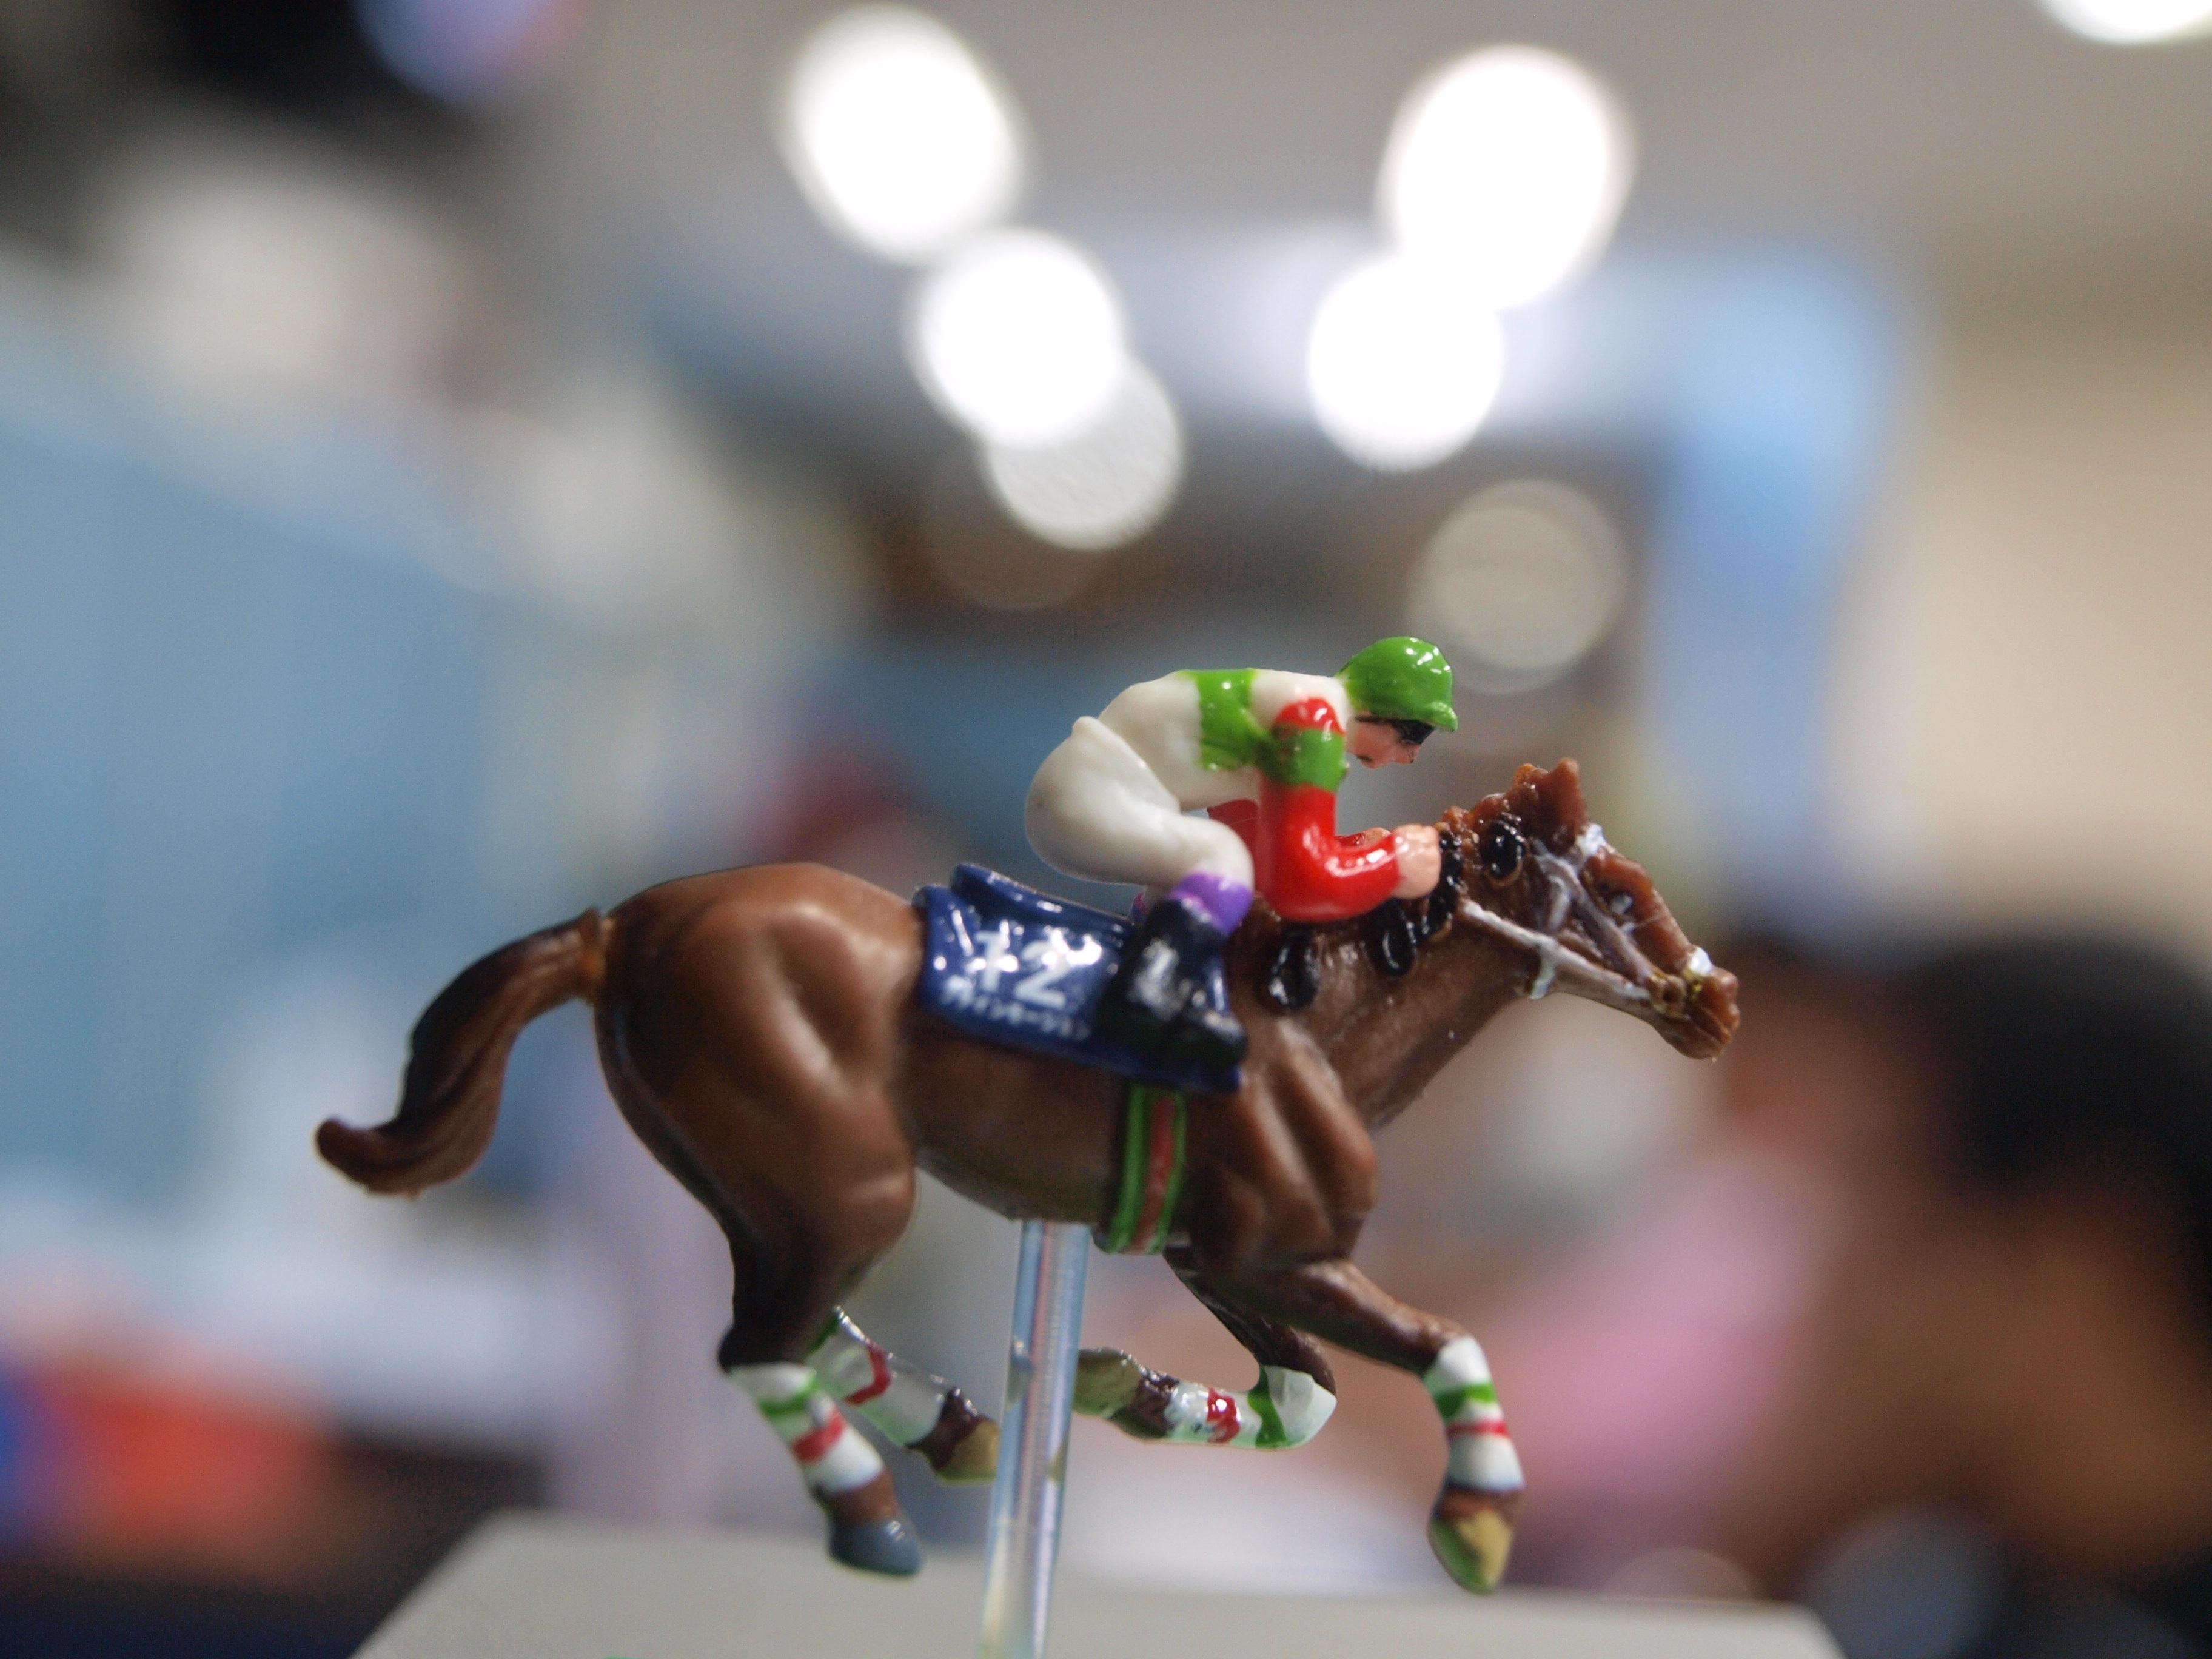
bokeh, play, horse, speed, toy, miniature, race, sports, racing, jockey, horseman, horse racing, animal sports, equestrian sport